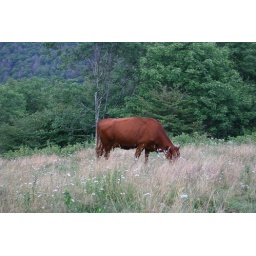
cow in field